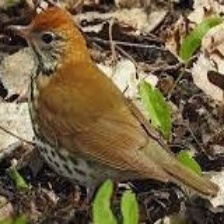
Species: WOOD THRUSH
Scientific name: HYLOCICHLA MUSTELINA